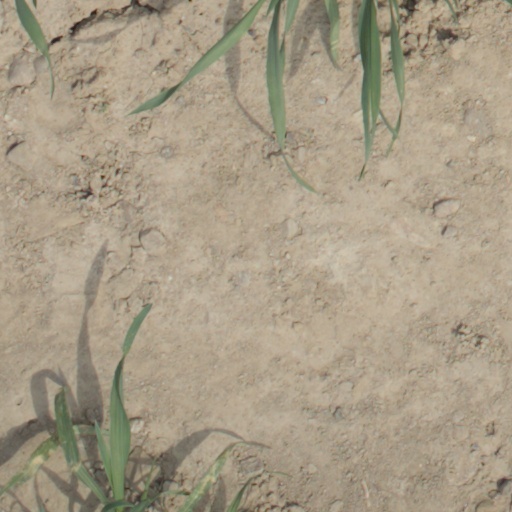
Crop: wheat